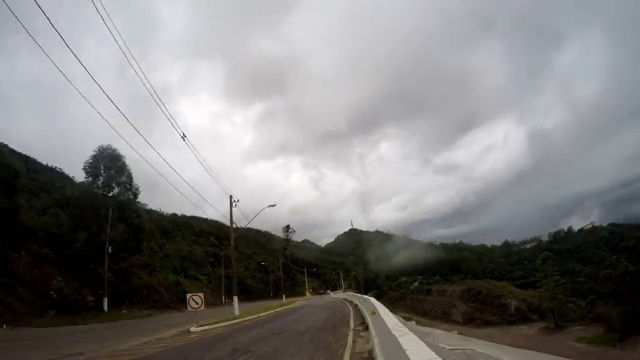
Fire: no
Smoke: no